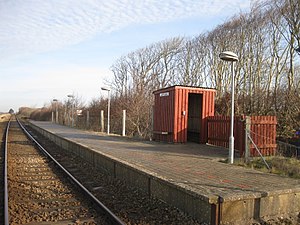
Løftgård Station
Løftgård Station
Løftgård Station på Vestbanen
Løftgård Station er en jernbanestation i Løftgård.